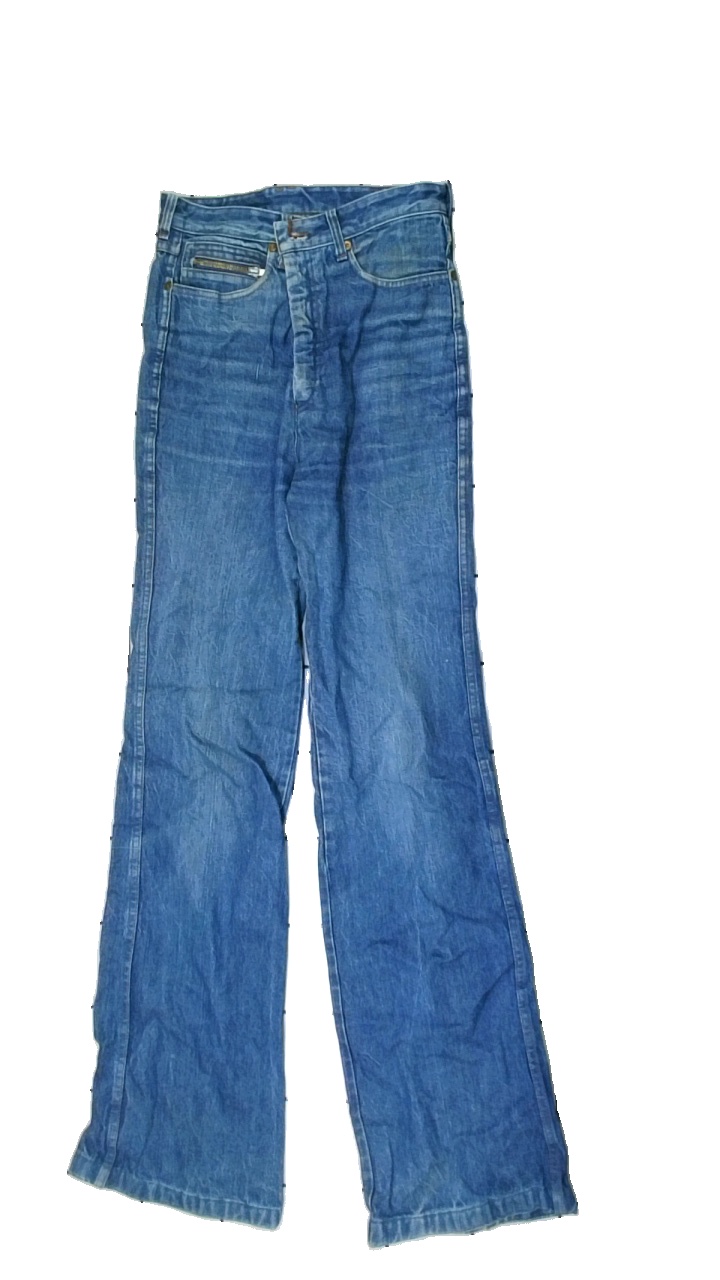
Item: Trousers (Men)
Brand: Chad Original
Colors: Blue
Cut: Loose
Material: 100% cotton
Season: All
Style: Denim
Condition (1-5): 1
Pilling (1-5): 5
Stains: Major
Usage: Export
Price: <50